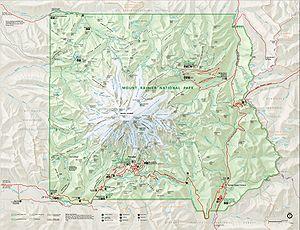
Carte du Parc national du Mont Rainier.
Le parc national du mont Rainier est un parc national américain situé dans l'État de Washington dans le Nord-Ouest des États-Unis.